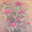
Label: rose